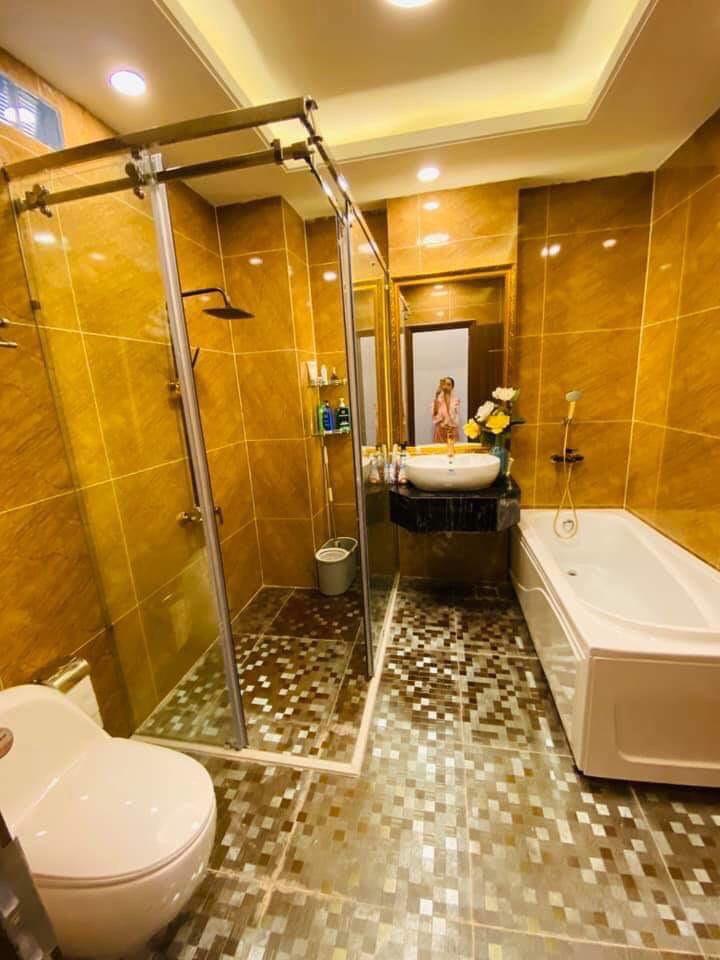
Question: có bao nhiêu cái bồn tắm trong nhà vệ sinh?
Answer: có một cái bồn tắm trong nhà vệ sinh